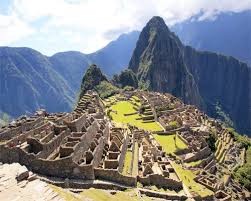
Landmark: Machu Picchu